Plant disease resistance

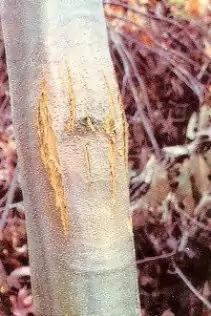
Cankers caused by Chestnut blight, a disease that affects the chestnut tree

Plant disease resistance protects plants from pathogens in two ways: by pre-formed structures and chemicals, and by infection-induced responses of the immune system. Relative to a susceptible plant, disease resistance is the reduction of pathogen growth on or in the plant (and hence a reduction of disease), while the term disease tolerance describes plants that exhibit little disease damage despite substantial pathogen levels. Disease outcome is determined by the three-way interaction of the pathogen, the plant, and the environmental conditions (an interaction known as the disease triangle).